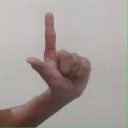
अक्षर: ल